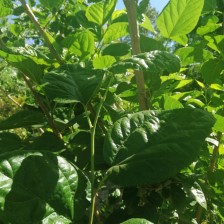
Variety: BlackAustralia